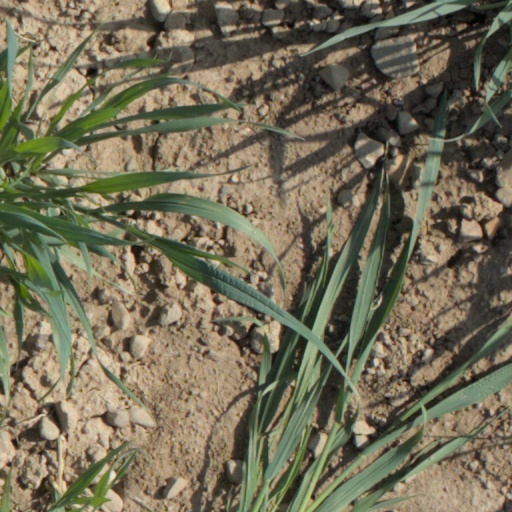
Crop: wheat